Nakashipara

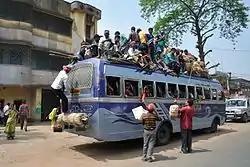
A bus in Nakashipara

A short stretch of Bethudahari-Dharmada Road links Nakashipara to NH 12.